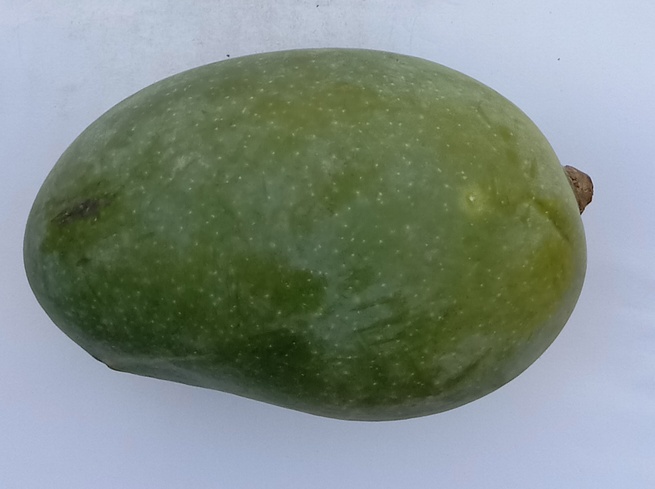
Mango variety: Chaunsa (Black)